Handgun

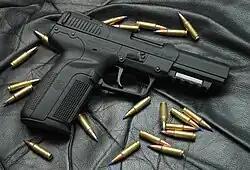
All-black FN Five-seveN USG pistol surrounded by twenty FN 5.7×28mm cartridges – the contents of a standard magazine.

Smith & Wesson followed 7 years later with the "Hand Ejector, Model 1896" in .32 S&W Long caliber, followed by the very similar, yet improved, Model 1899 (later known as the Model 10), which introduced the new .38 Special cartridge. The Model 10 went on to become the best selling handgun of the 20th century, at 6,000,000 units, and the .38 Special is still the most popular chambering for revolvers in the world. These new guns were an improvement over the Colt 1889 design since they incorporated a combined center-pin and ejector rod to lock the cylinder in position. The 1889 did not use a center pin and the cylinder was prone to move out of alignment.